Iatrochemistry

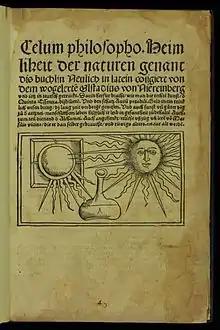
"Coelum philosophorum" by Philippus Ulstadius, 1527

The preparation of medicines had become a part of alchemy by the early modern period. Around 1350, John of Rupescissa advocated the extraction of the "essence" of both plants and minerals. He often used two relatively new substances during this period: an alcohol distilled from wine and strong mineral acids. Later, "Pseudo-Llull" (i.e. the body of work attributed to, but not necessarily written by, Ramon Llull) picked up and helped in expanding John of Rupescissa's theory.